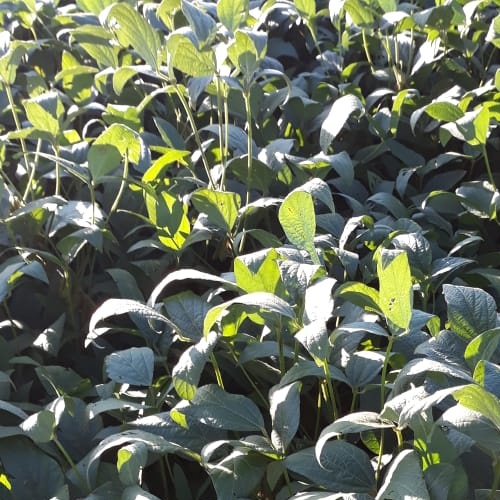
Label: Diabrotica_speciosa